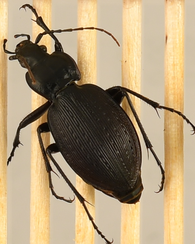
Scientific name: Carabus goryi
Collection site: Mountain Lake Biological Station NEON (MLBS), plot MLBS_009